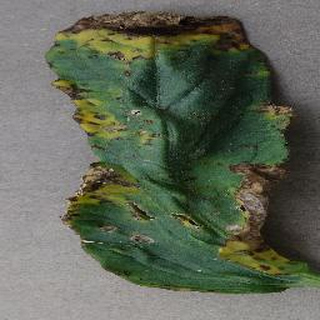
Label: tomato_bacterial_spot